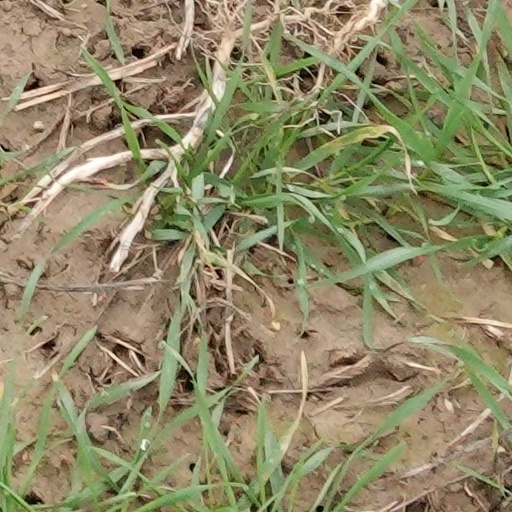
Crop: wheat